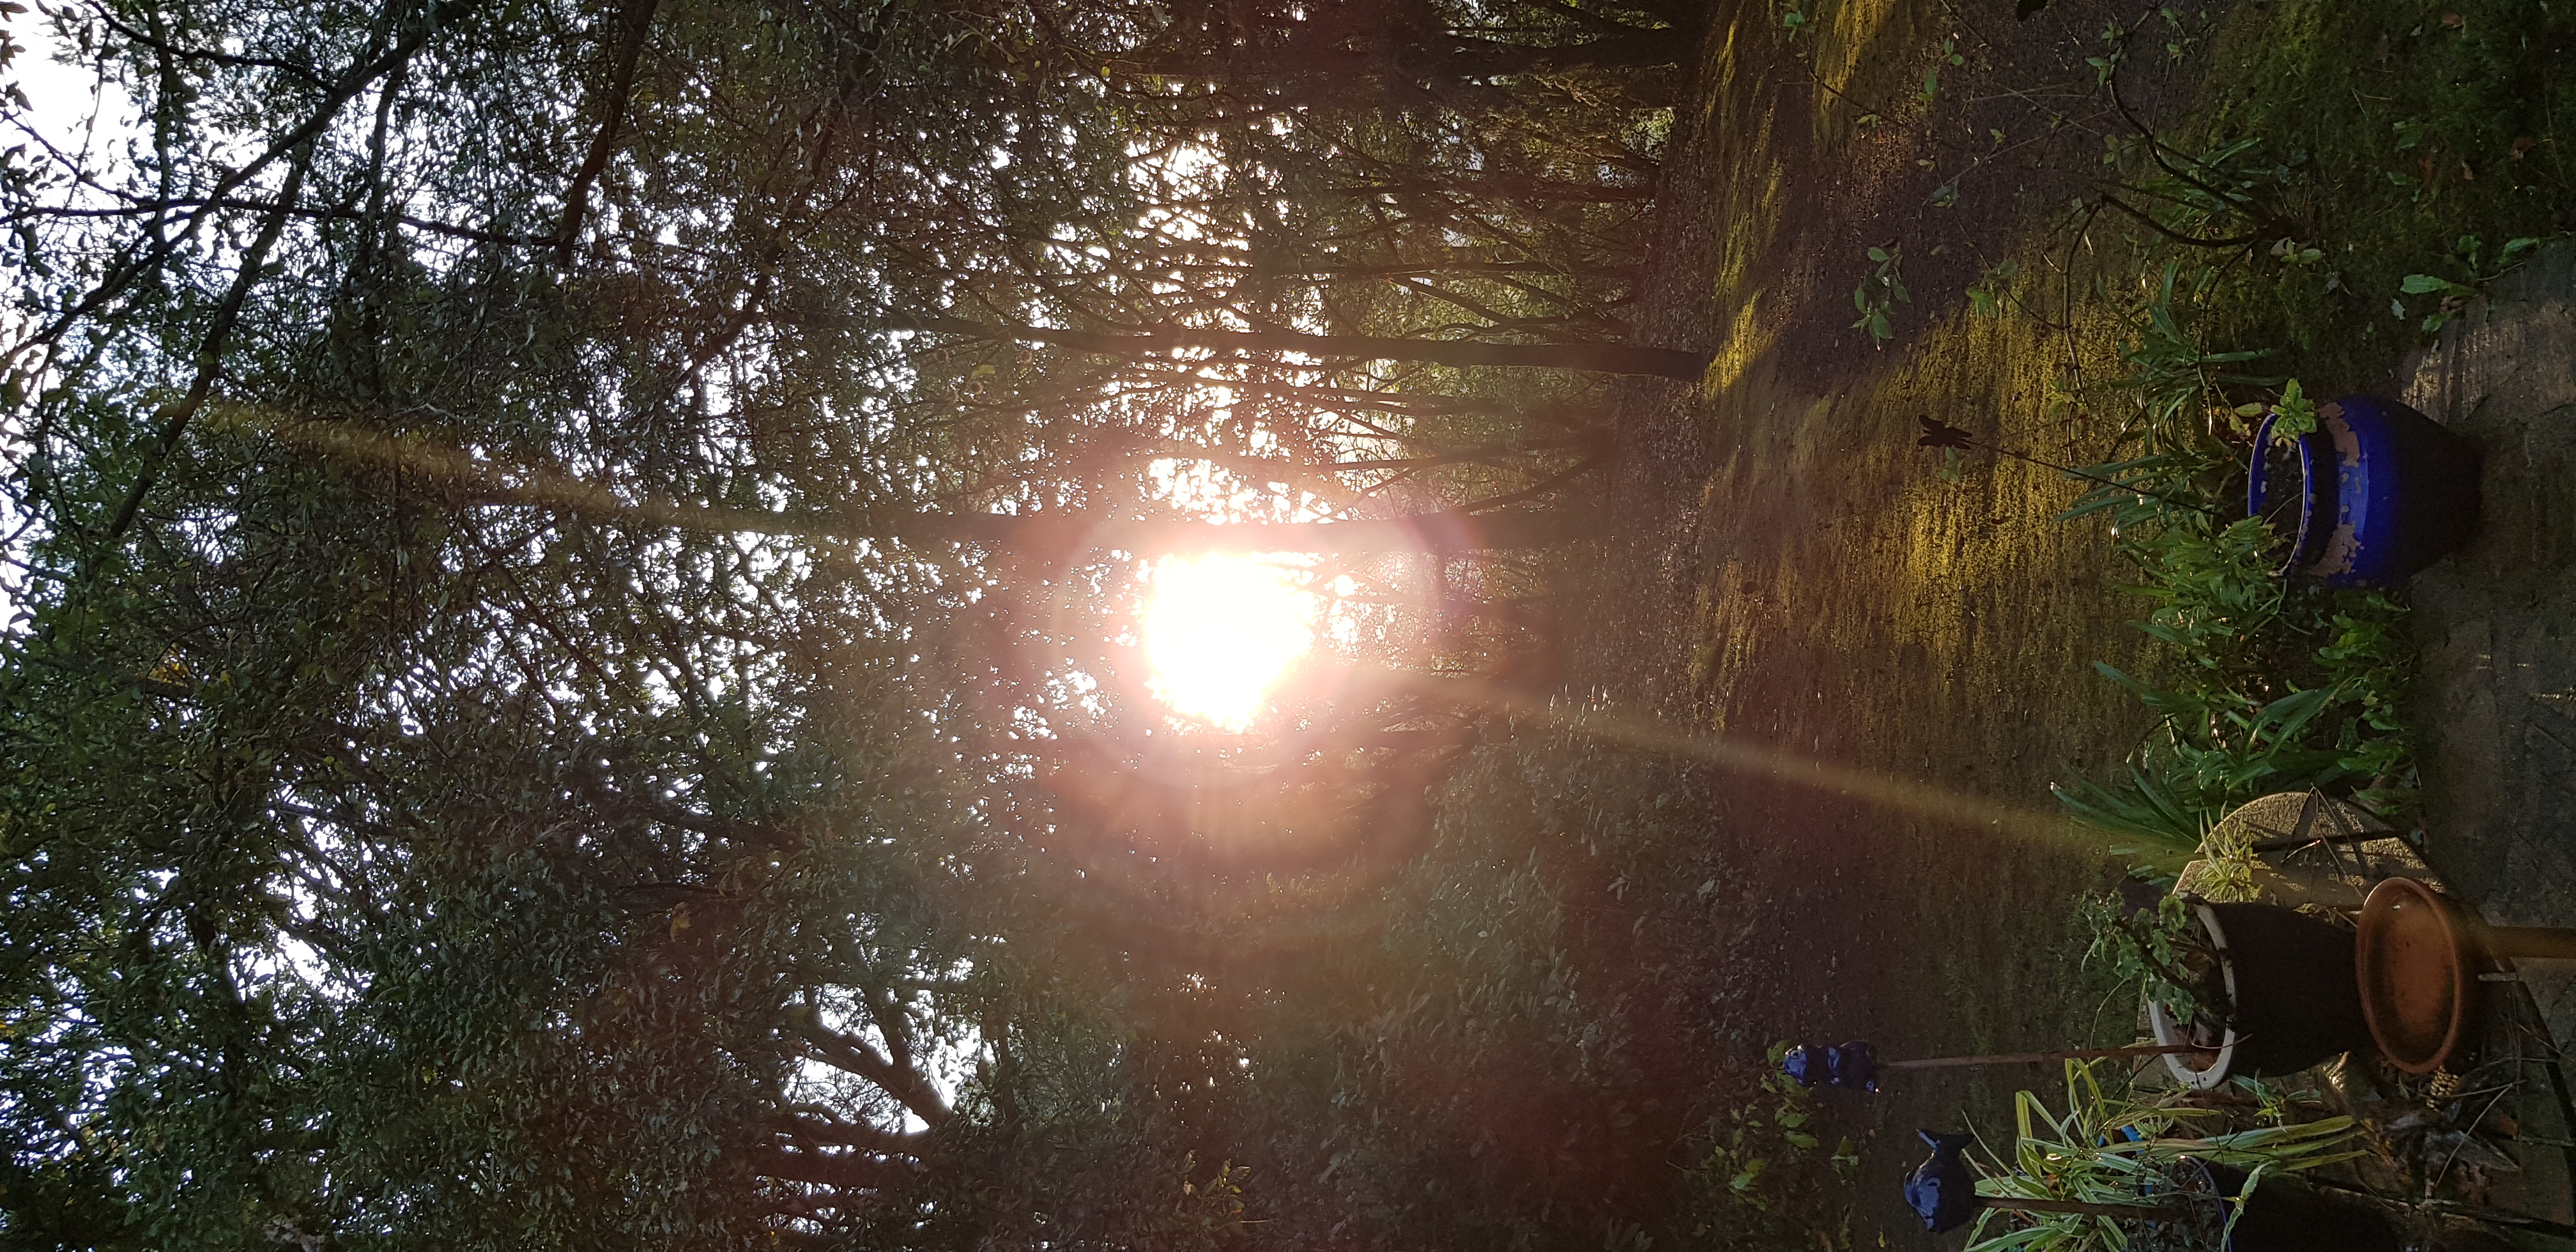
sunrise, light, morning, wood, forest, nature, sunlight, tree, atmospheric phenomenon, natural environment, lens flare, branch, sky, sun, plant, reflection, woodland, landscape, jungle